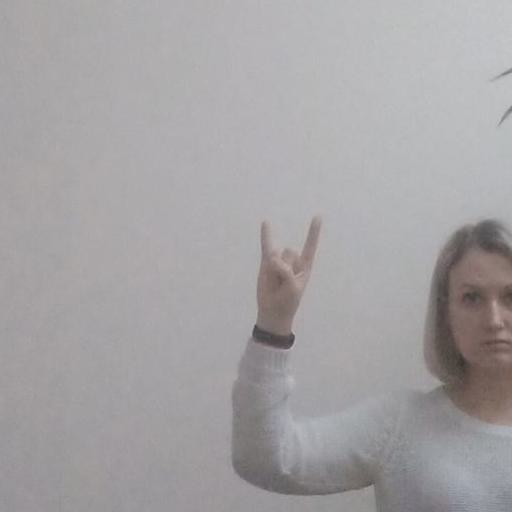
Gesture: rock